Coventry Village

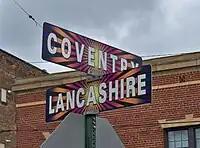
A street sign acknowledges Coventry's recent history.

In the second half of the 1960s, Coventry became the gathering place for Cleveland's counterculture, owing partly to the popularity of the C-Saw Café with bikers, and to the area's proximity to John Carroll University and the predecessor schools to Case Western Reserve University and Cleveland State University. As one writer explains, this transition was sudden: